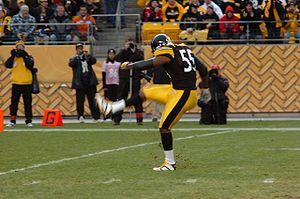
Joey Eugene Porter, né le 22 mars 1977 à Kansas City, est un joueur américain de football américain évoluant au poste de linebacker.